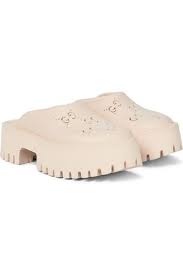
Label: Clog